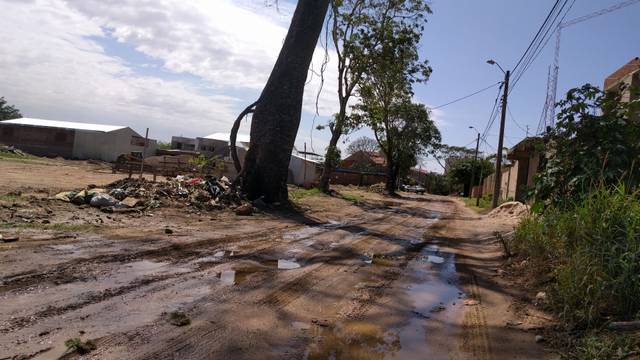
Region: Bolivia
Coordinates: -17.805, -63.225